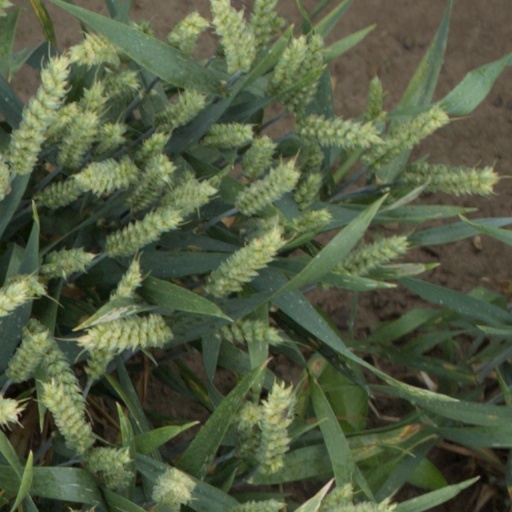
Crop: wheat